I Left My Sneakers in Dimension X

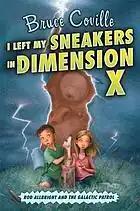

I Left My Sneakers in Dimension X is the second book in the children's science fiction series Rod Allbright's Alien Adventures. The series was written by Bruce Coville. "I Left My Sneakers in Dimension X" was first published in 1994.